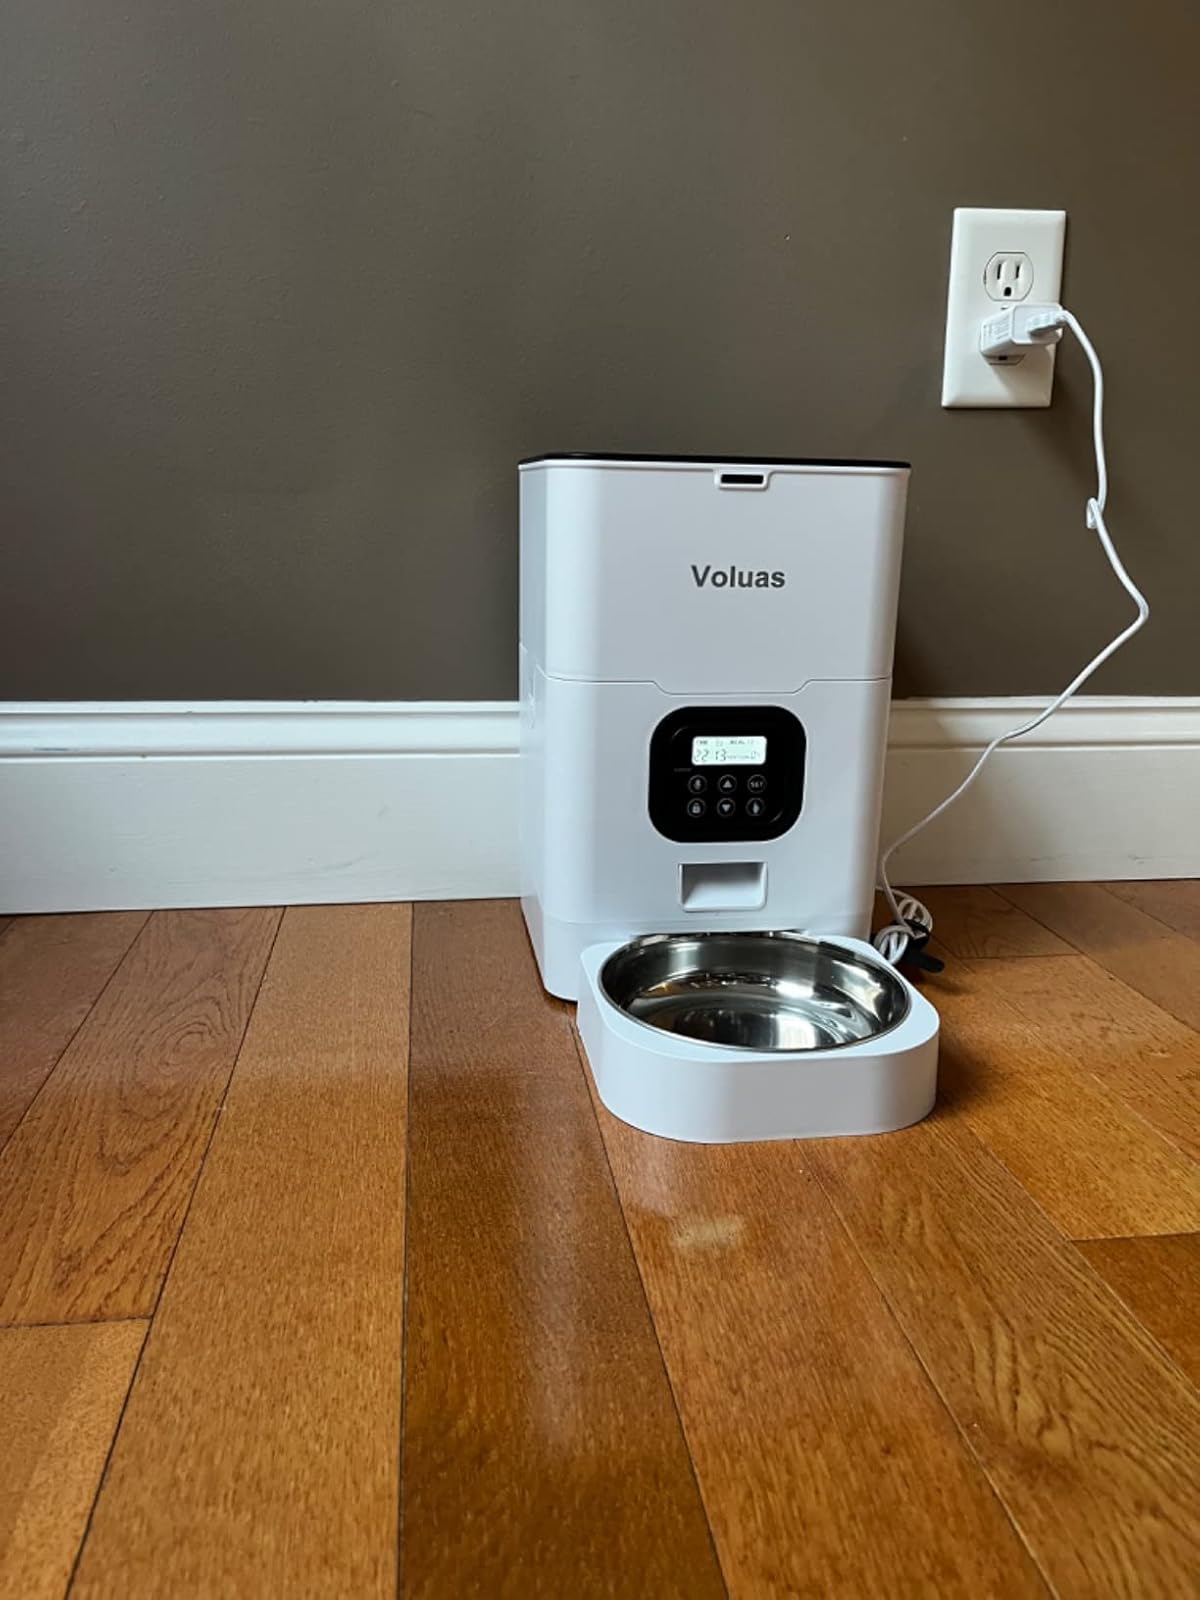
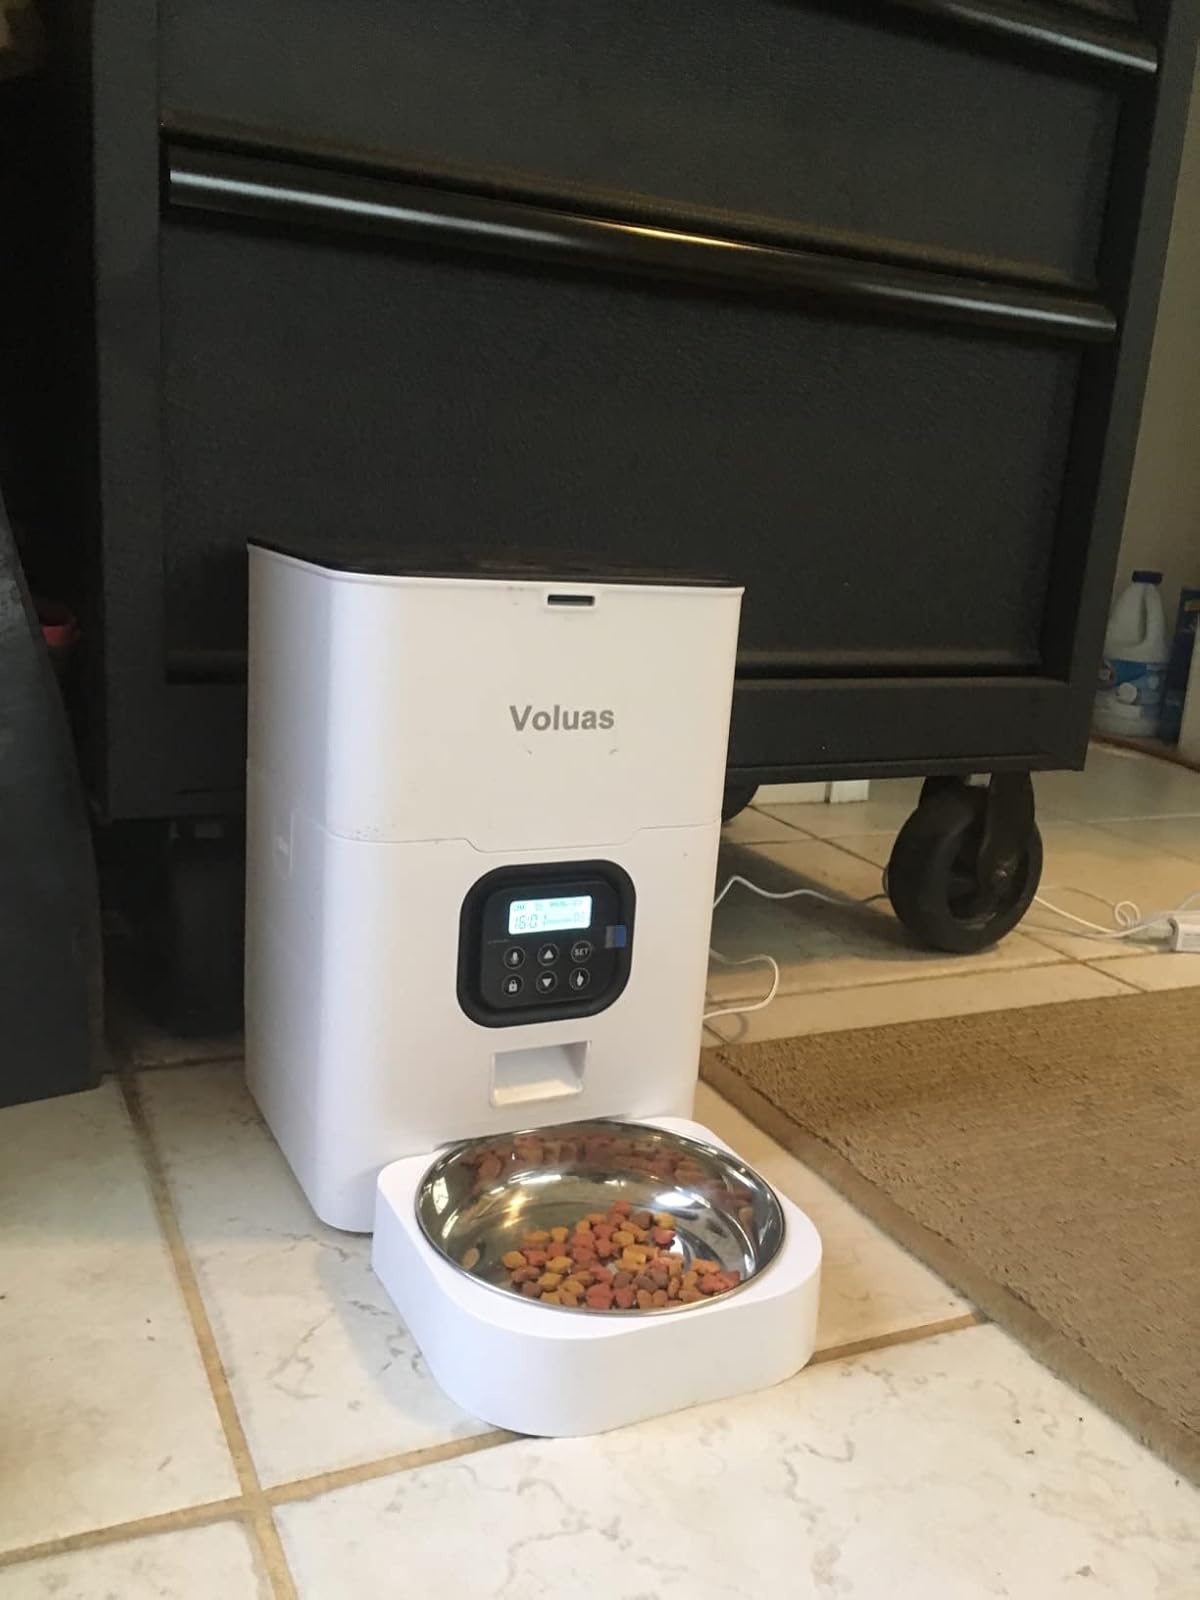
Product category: items_feeder
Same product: yes